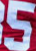
Number: 5